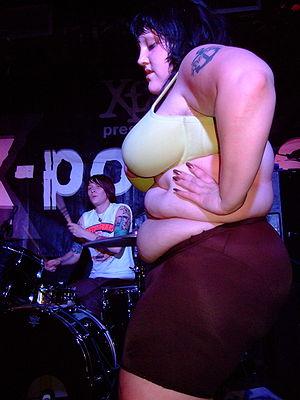
Beth Ditto, de son vrai nom Beth Patterson, est une auteure-compositrice-interprète américaine, née le 19 février 1981 à Searcy en Arkansas aux États-Unis.
Gossip est un groupe de rock indépendant américain, originaire de l'Arkansas. Fondé à Olympia, dans l'État de Washington en 1999, il est par la suite établi à Portland dans l'Oregon. Le groupe est composé de trois membres : la chanteuse Beth Ditto, le guitariste Nathan « Brace Paine » Howdeshell et la musicienne Hannah Blilie à la batterie. Le groupe se sépare en 2016.